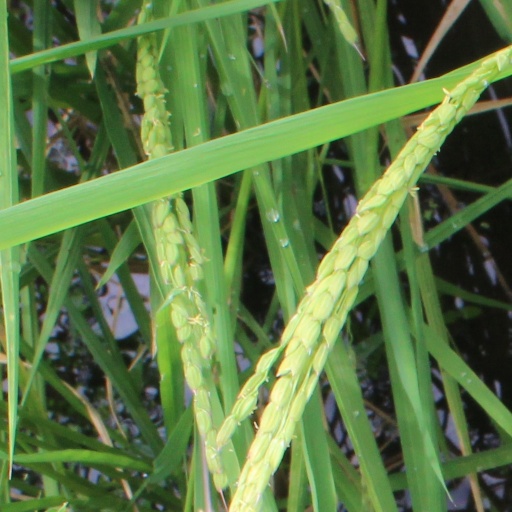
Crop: rice